Rwanda

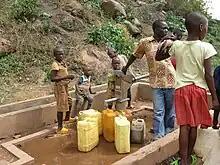
Photograph depicting one adult and five children filling jerrycans at a rural metal water pump with concrete base, at the bottom of a steep rocky hillside

The Rwandan government prioritised funding of water supply development during the 2000s, significantly increasing its share of the national budget. This funding, along with donor support, caused a rapid increase in access to safe water; in 2015, 74% of the population had access to safe water, up from about 55% in 2005; the government has committed to increasing this to 100% by 2017. The country's water infrastructure consists of urban and rural systems that deliver water to the public, mainly through standpipes in rural areas and private connections in urban areas. In areas not served by these systems, hand pumps and managed springs are used. Despite rainfall exceeding annually in most of the country, little use is made of rainwater harvesting, and residents are forced to use water very sparingly, relative to usage in other African countries. Access to sanitation remains low; the United Nations estimates that in 2006, 34% of urban and 20% of rural dwellers had access to improved sanitation, with this statistic increasing to 92% for the total population (95% urban and 91% urban) in 2022. Kigali is one of the cleanest cities in Africa. Government policy measures to improve sanitation are limited, focusing only on urban areas. The majority of the population, both urban and rural, use public shared pit latrines.